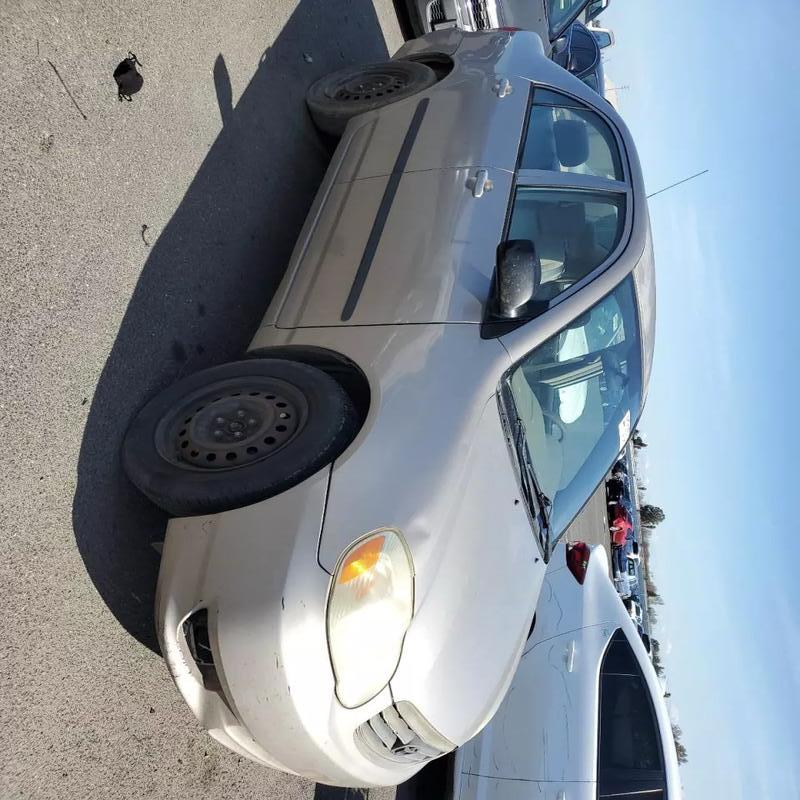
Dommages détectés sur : pare-choc avant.
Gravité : mineur